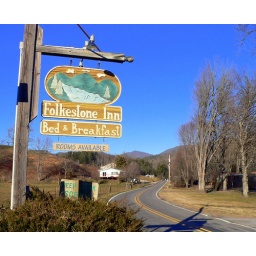
The sign for the Folkestone Inn, a bed and breakfast in Bryson City, North Carolina.